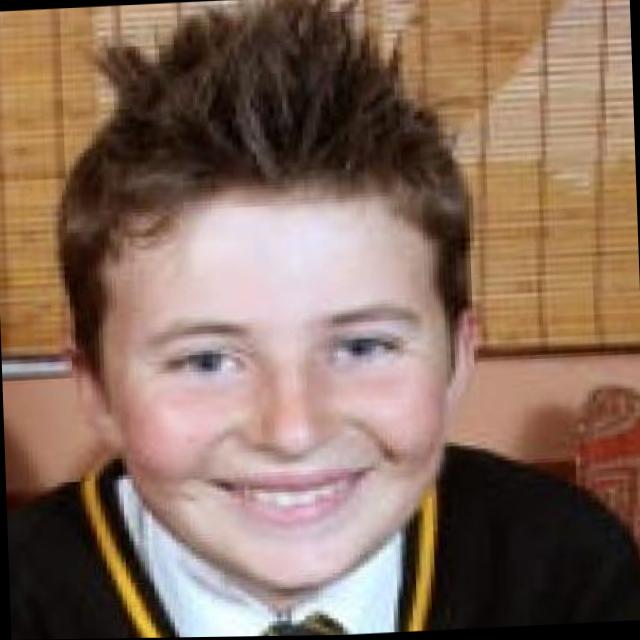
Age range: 0-12